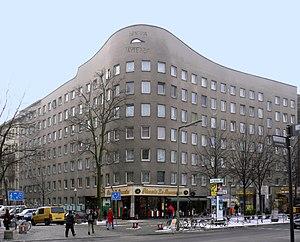
Álvaro Joaquim de Melo Siza Vieira, né le 25 juin 1933 à Matosinhos dans la banlieue de Porto au Portugal, est un architecte portugais de renommée internationale. Il a reçu le Prix Prizker, équivalent du Nobel de l’architecture, en 1992. Il fait partie des grandes figures de l'architecture contemporaine.
La maison d'habitation de Schlesisches Tor, également connue sous le nom Bonjour Tristesse, est un bâtiment berlinois à environ 100 mètres au sud-ouest de la station de U-Bahn Schlesisches Tor, au numéro 7 de la Schlesische Straße, dans le quartier de Kreuzberg.